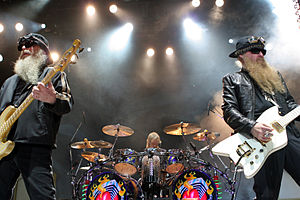
ZZ Top
Liveoptræden i 2008
ZZ Top er et blues rock-band fra Houston, Texas dannet i slutningen af 1969. Gruppen består af Billy Gibbons, Dusty Hill, og Frank Beard.